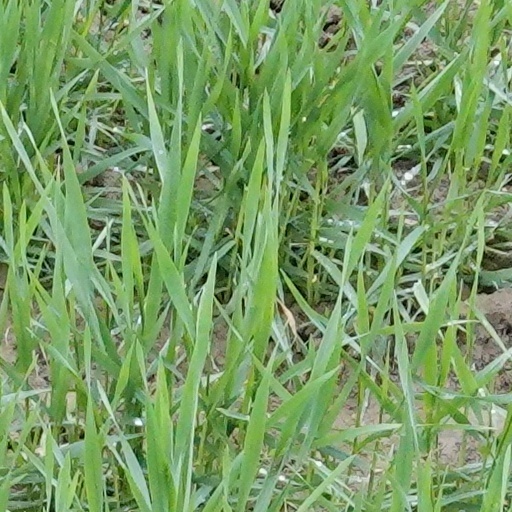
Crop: wheat